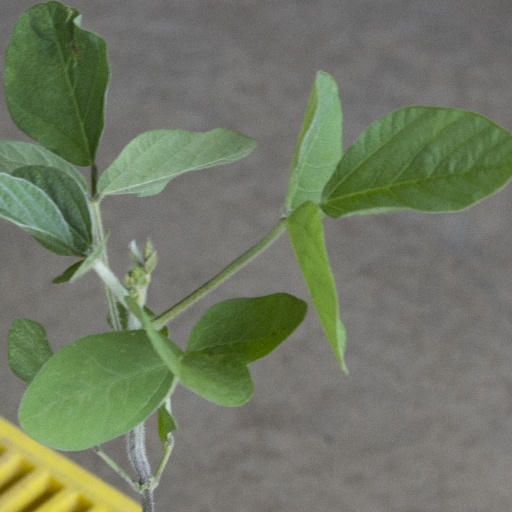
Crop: soybean